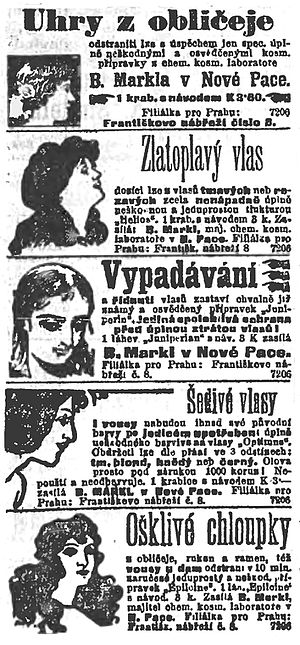
Annonce
Annoncer for diverse kosmetikprodukter i en avis fra Böhmen (1904).
Annonce er en reklame i et massemedie, der har til formål at påvirke modtagerens viden, holdninger eller handlinger – oftest til at købe det omtalte produkt. Den, der indrykker annoncen, kaldes en annoncør og kan både være en enkeltperson, en organisation eller en virksomhed. Det er oftest det sidste. Begrebet annonce har i mange år været brugt i sammenhæng med trykte medier, mens bruges også ved annoncering på internettet, og ved markedsføring i almindelighed.